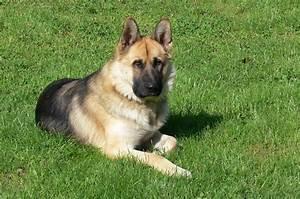
dog